Byblia ilithyia

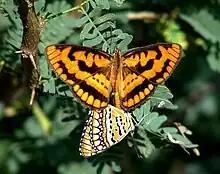
Mating pair at Singanallur Lake, Coimbatore, Tamil Nadu, India

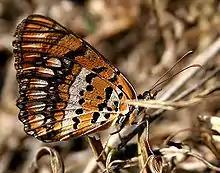
Wet-season form in Manjira Wildlife Sanctuary, Andhra Pradesh, India

The male has the upperwings of a deep rich orange. The forewing has the costa broadly black until nearly the apex. The cell has three narrow short black bands, the inner and outer not reaching the median vein. An irregular black spot from dorsum to vein 4, continues very narrowly along that vein to meet an oblique irregular band from just beyond the middle of the costa. A postdiscal broad transverse black band from dorsum to vein 4, with the portions of the veins beyond it defined in black. The apex of the wing beyond the broad black edging to the costal border has its upper margin and the terminal portions of the veins defined in black; finally a narrow terminal band. The hindwing has an elongate black sub-costal patch near base, continued posteriorly across the cell by an inner and an outer series of small transverse spots; a complete broad black postdiscal band with the portions of the veins beyond it lined with black, and a narrow black terminal band as on the forewing. Cilia of forewings and hindwings white, alternated with brown.